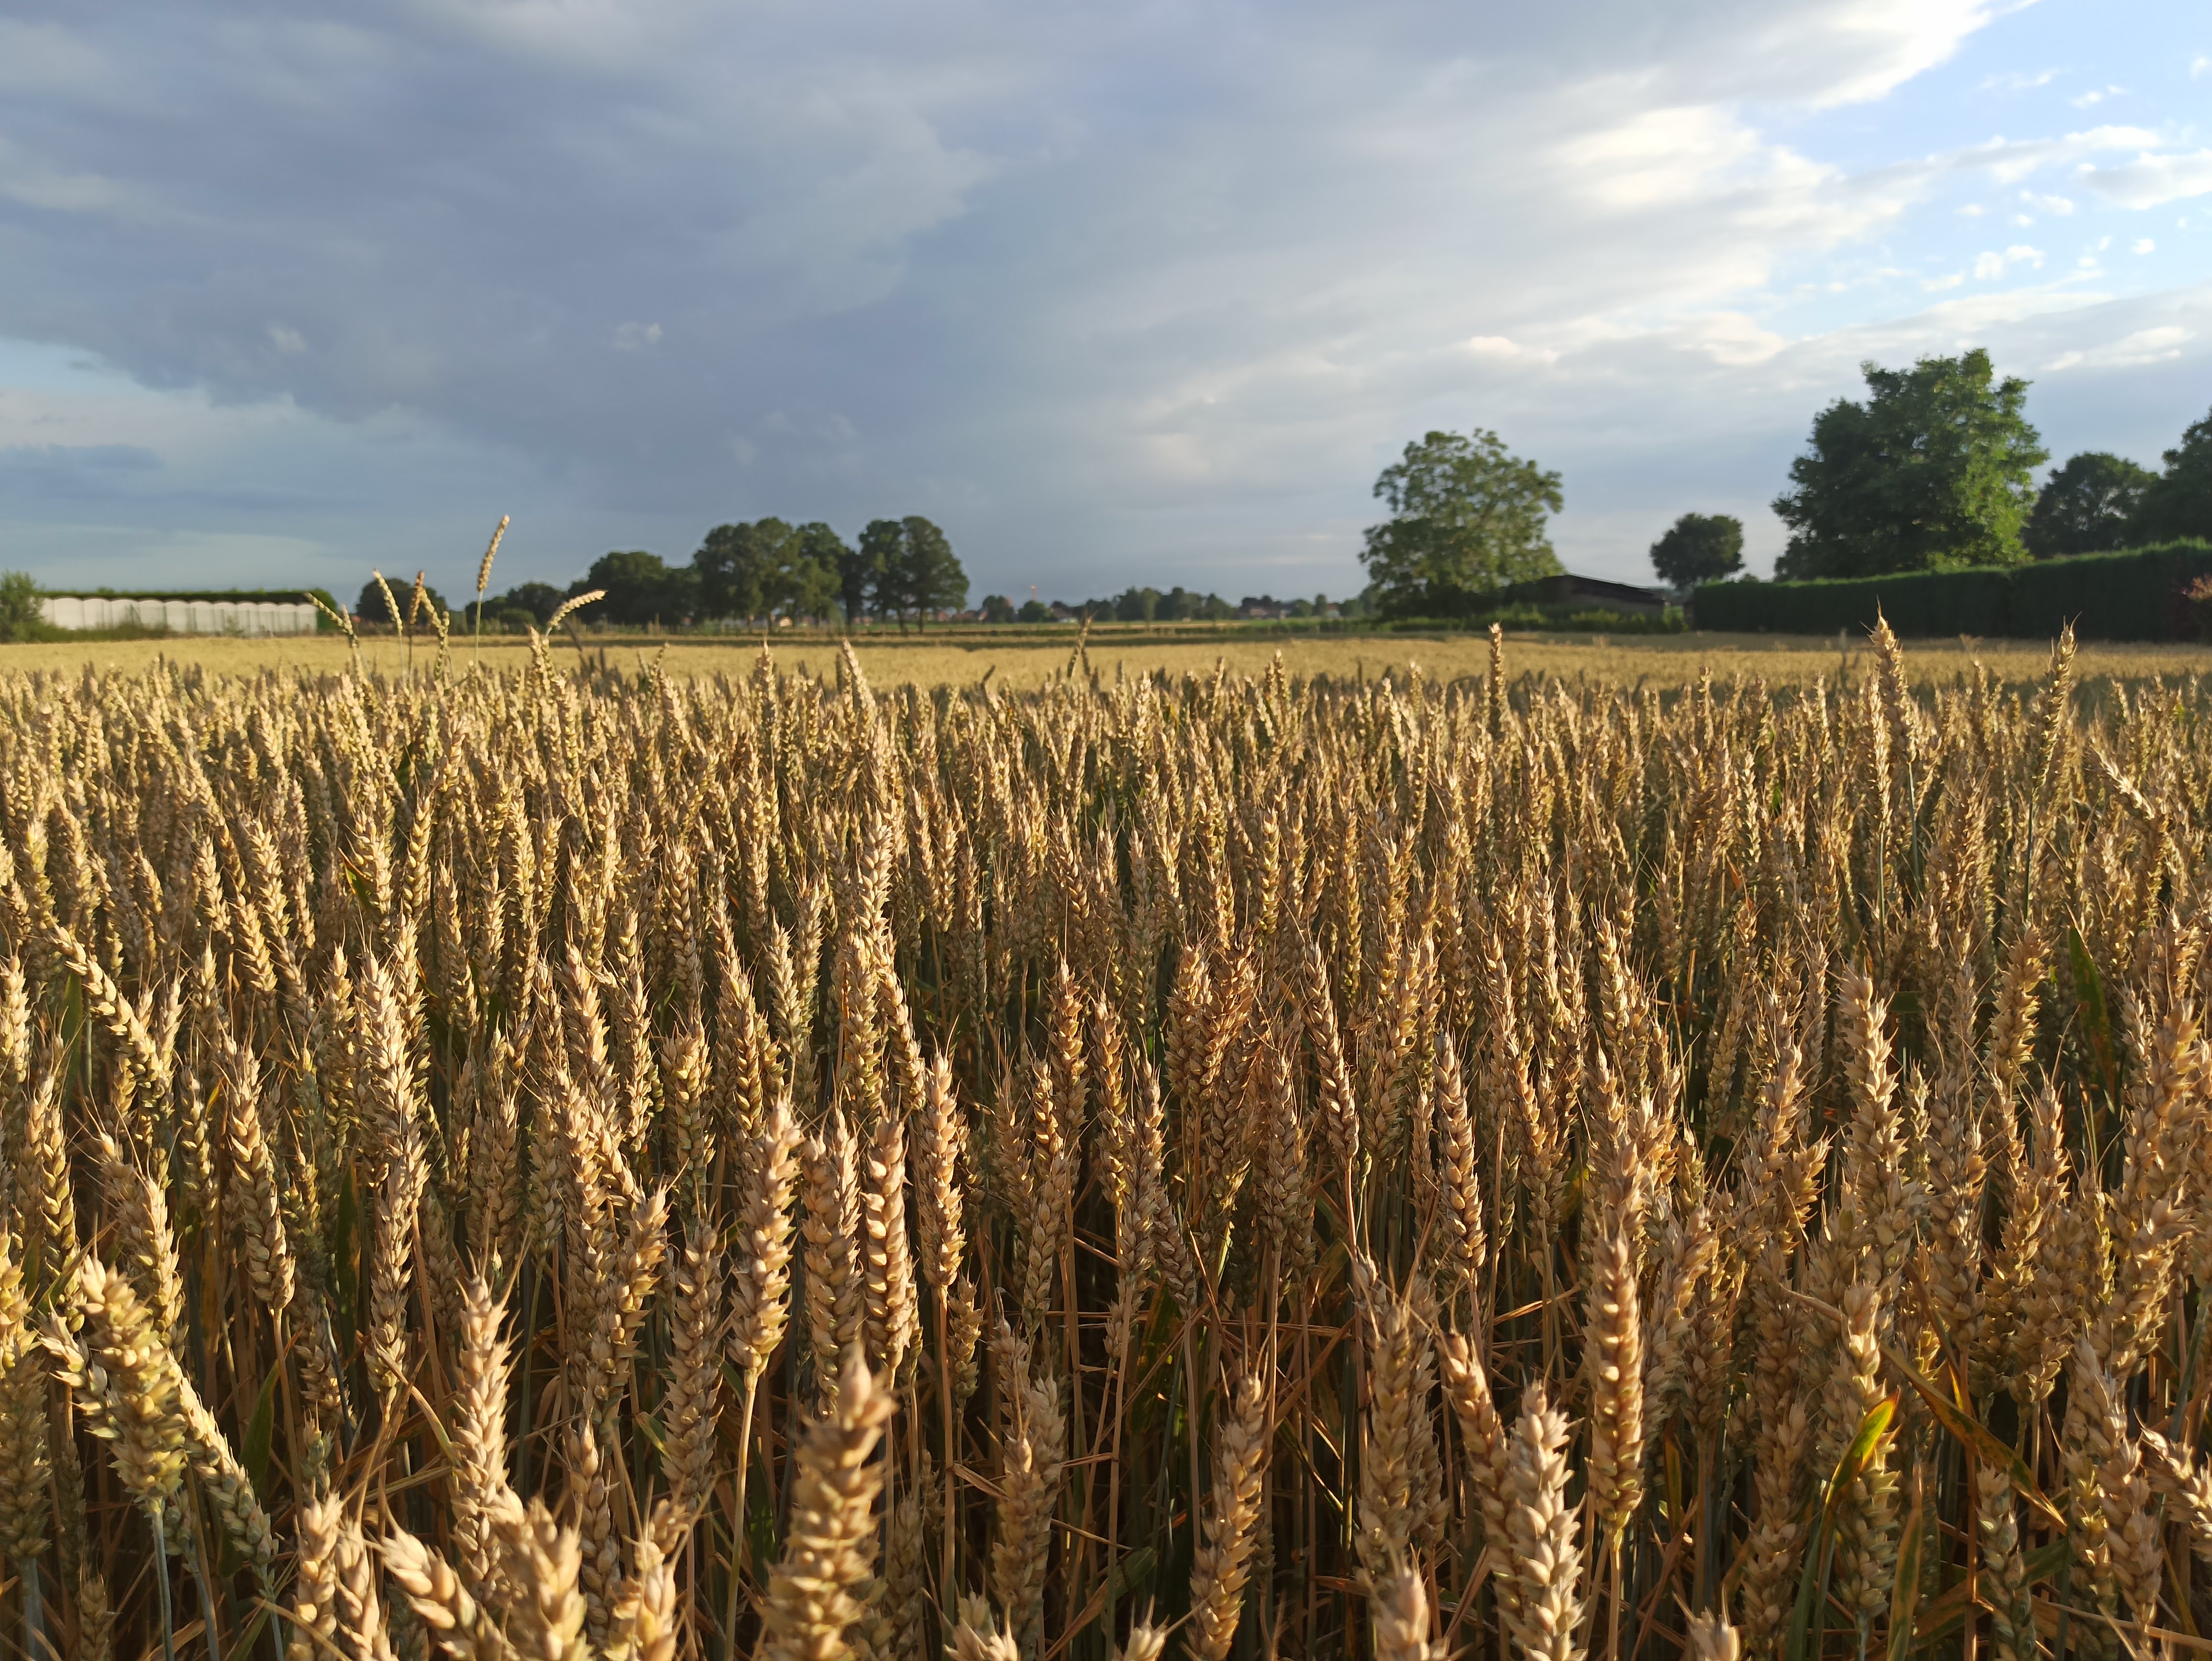
natural, sky, cloud, plant, ecoregion, natural landscape, tree, gesture, grass, agriculture, grassland, horizon, People in nature, plain, rural area, grass family, meadow, wheat, flowering plant, einkorn wheat, prairie, event, field, landscape, wind, plantation, soil, cash crop, crop, harvest, grain, straw, durum, poales, farm, whole grain, plant stem, rye, evening, hordeum, Khorasan wheat, triticale, cereal, steppe, paddy field, emmer, dinkel wheat, hay